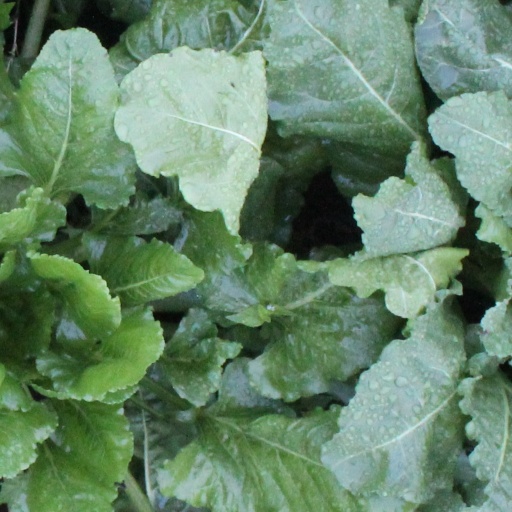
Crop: sugar beet